Governor of Eskişehir

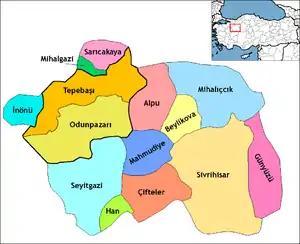
Map of the Province of Eskişehir, showing the provincial districts.

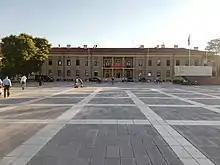
Building of the governorate

The Governor of Eskişehir (Turkish: "Eskişehir Valiliği") is the bureaucratic state official responsible for both national government and state affairs in the Province of Eskişehir. Similar to the Governors of the 80 other Provinces of Turkey, the Governor of Eskişehir is appointed by the Government of Turkey and is responsible for the implementation of government legislation within Eskişehir. The Governor is also the most senior commander of both the Eskişehir provincial police force and the Eskişehir Gendarmerie.